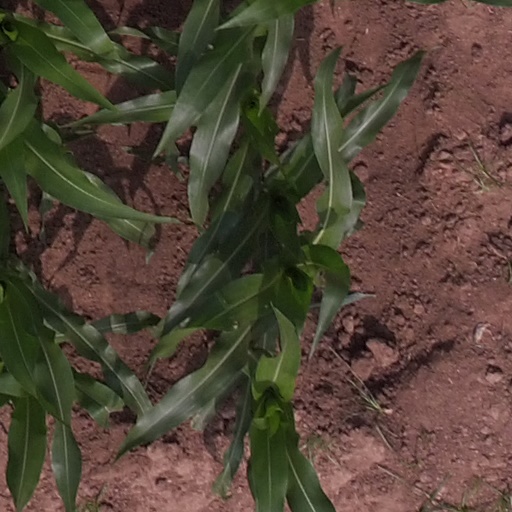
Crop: maize; corn